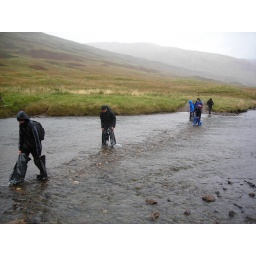
Robin's plastic bags came in handy as the bridge had disappeared